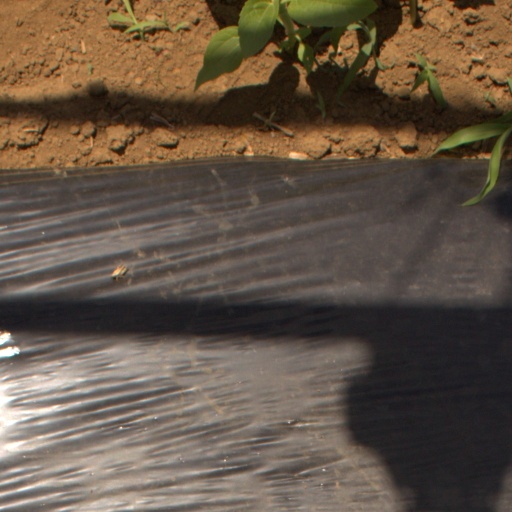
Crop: Jerusalem artichoke